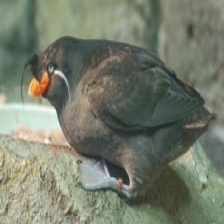
Species: CRESTED AUKLET
Scientific name: AETHIA CRISTATELLA